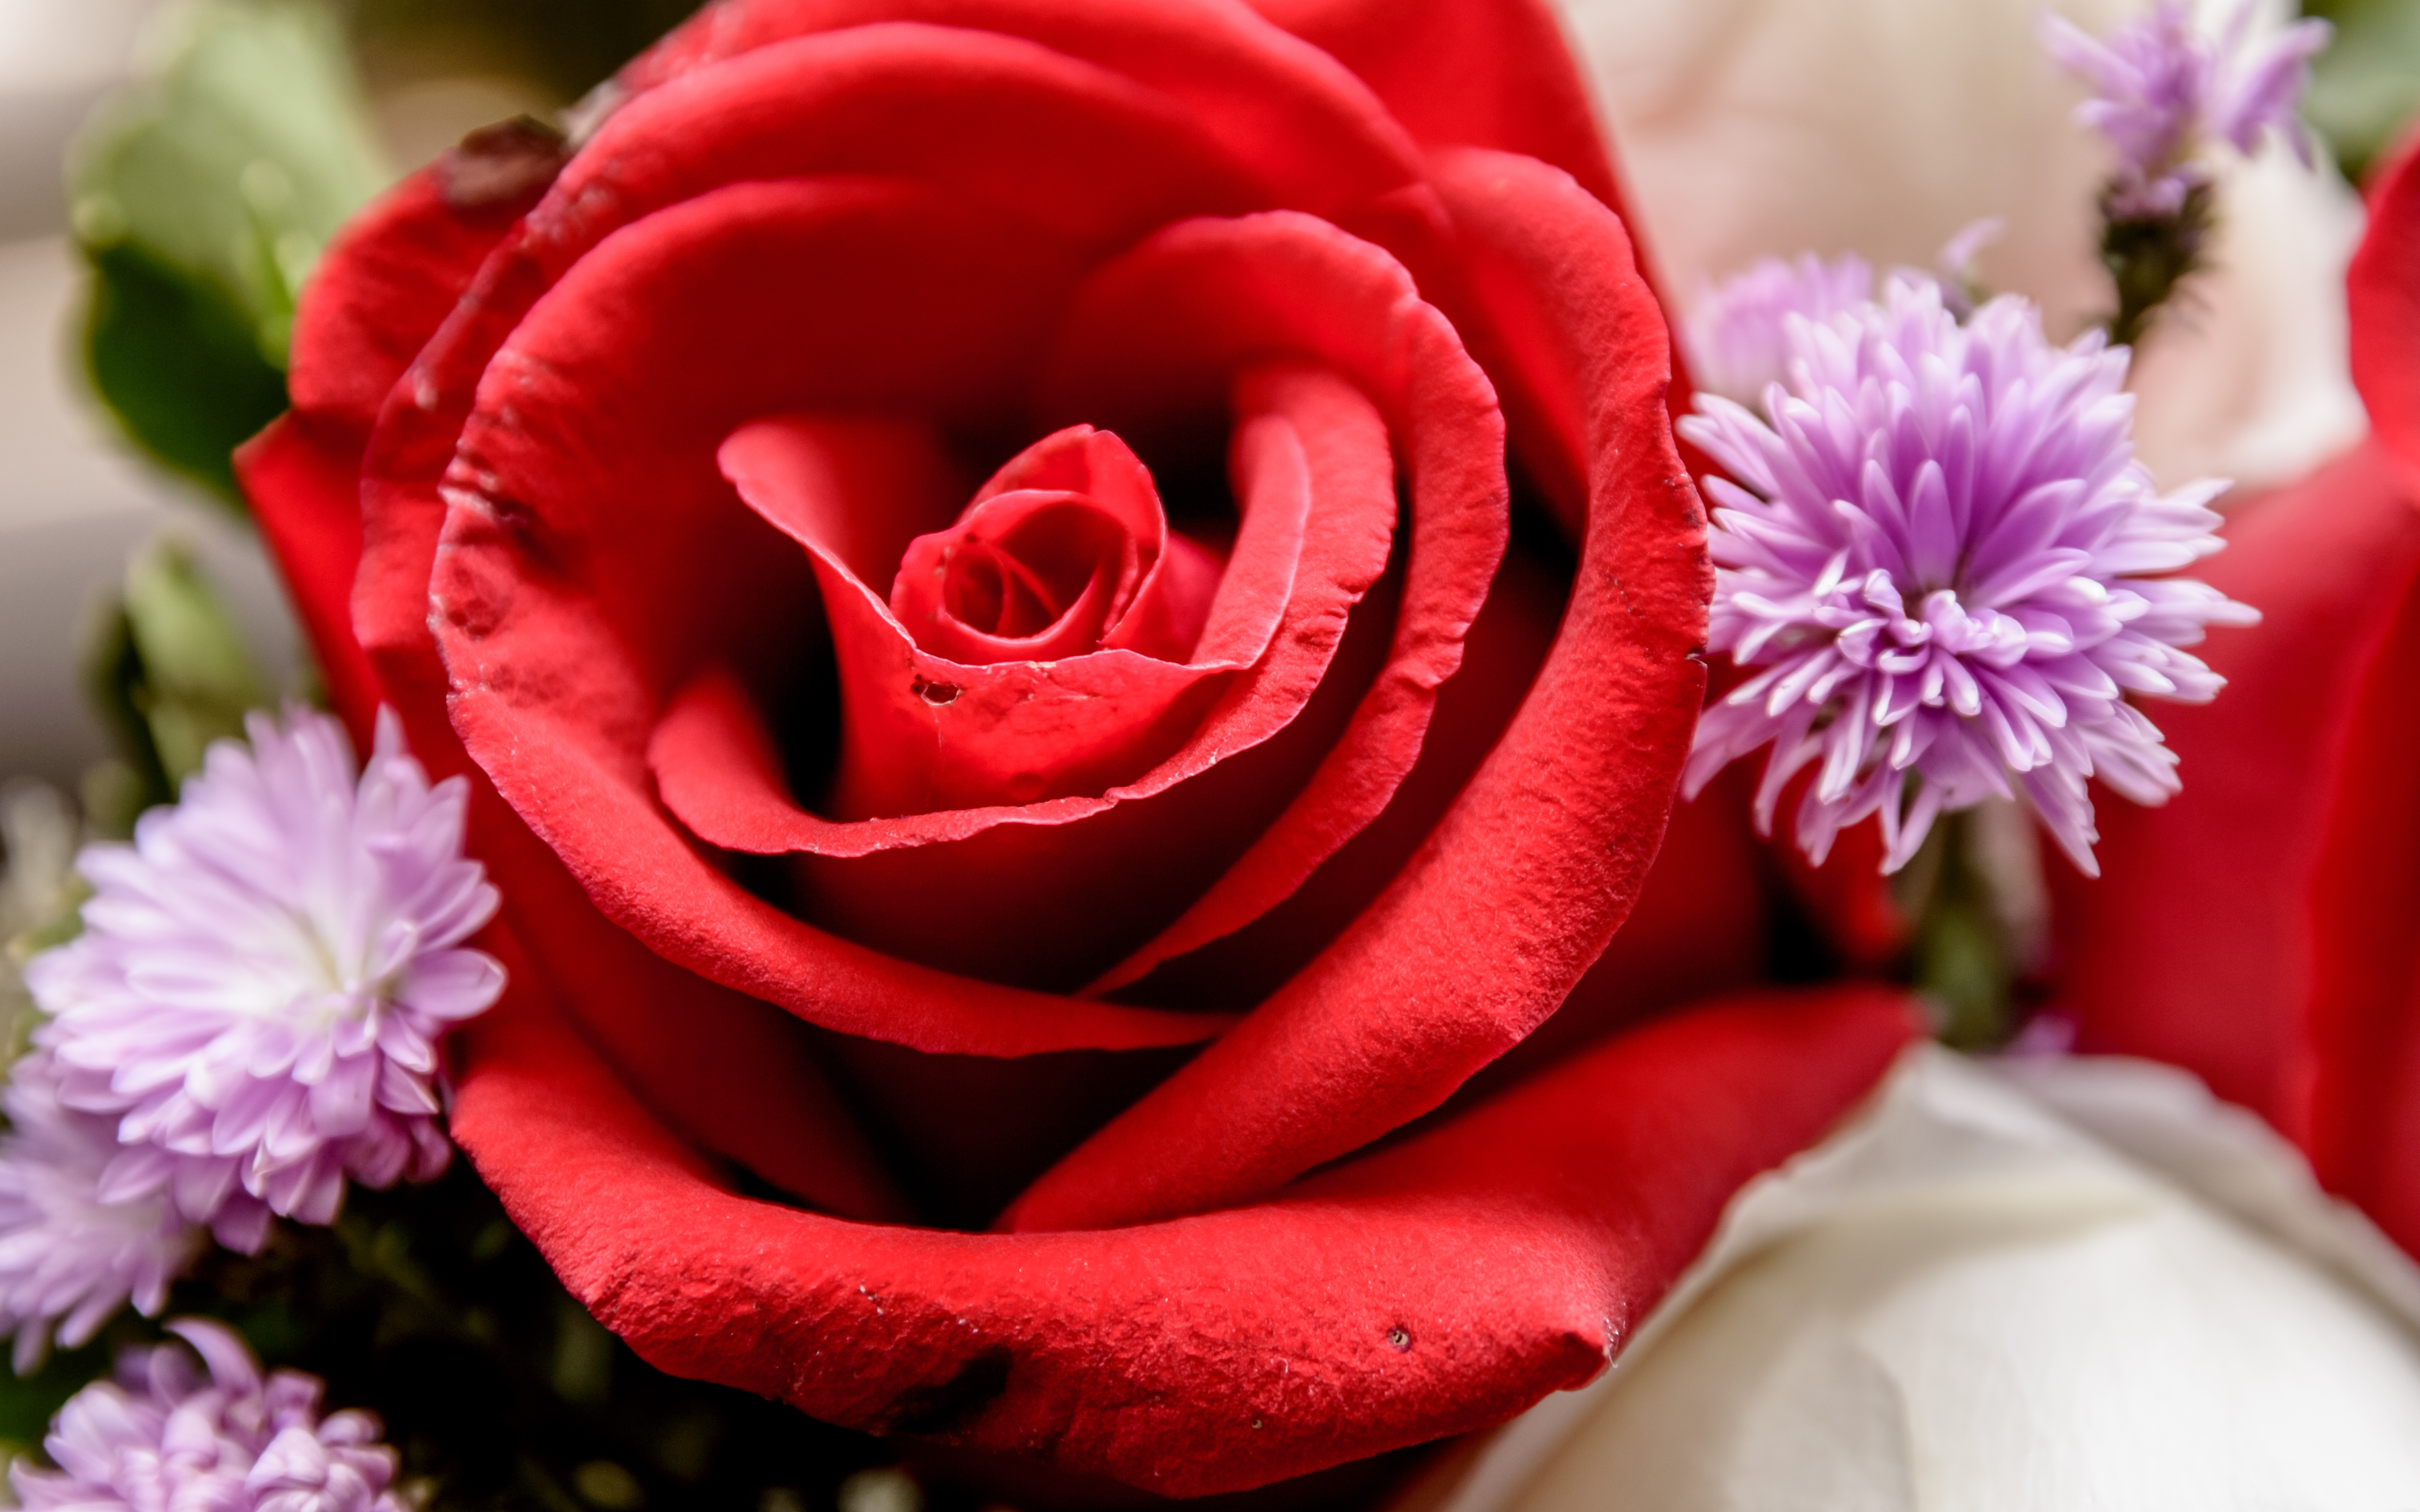
nature, plant, white, vintage, flower, petal, isolated, floral, bouquet, rose, red, color, fresh, closeup, pink, close up, roses, background, design, wallpaper, beauty, beautiful, style, soft, valentine, floristry, gentle, macro photography, valentine's day, flowering plant, garden roses, rose family, flower bouquet, cut flowers, floral design, land plant, flower arranging